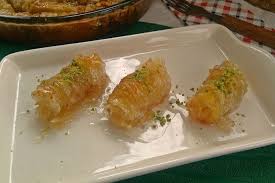
Yemek: baklava